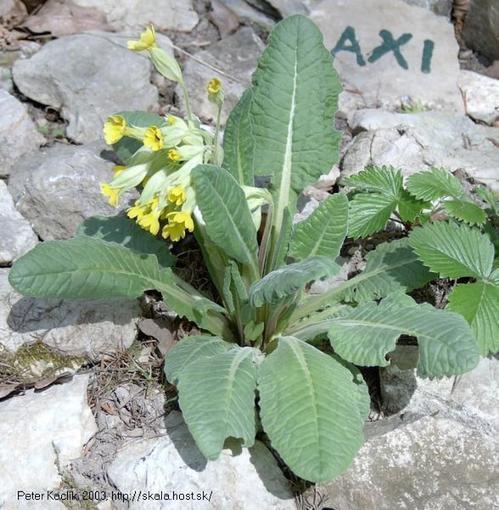
Flower: Cowslip